Banbury Rural District

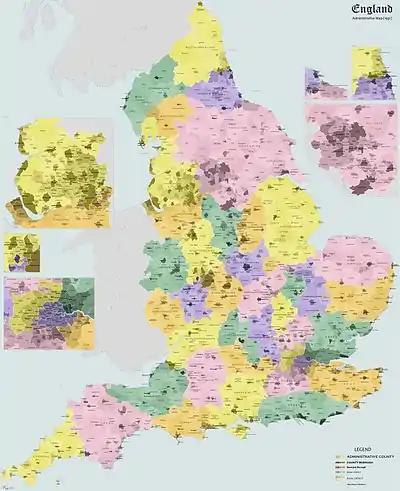
Administrative map of England in 1931

Banbury was a rural district in Oxfordshire, England from 1894 to 1974. It was formed under the Local Government Act 1894 from the bulk of the Banbury rural sanitary district, which had been divided among three counties. The Warwickshire part of the rural sanitary district (except for the Warwickshire part of the parish of Mollington, which joined Oxfordshire) formed the Farnborough Rural District, whilst the area in Northamptonshire formed the Middleton Cheney Rural District.